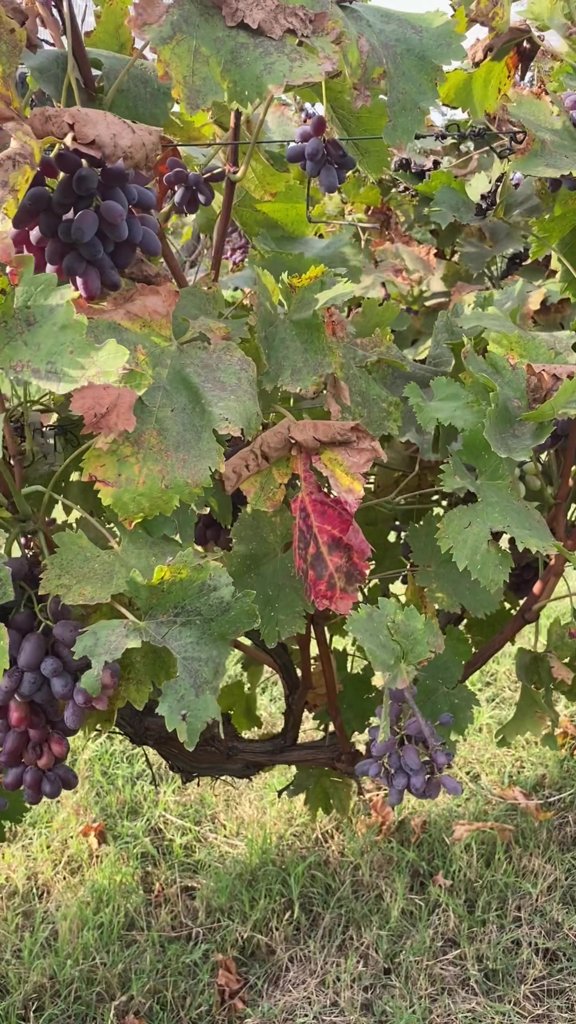
Berries visible: 125
Grape clusters: 5